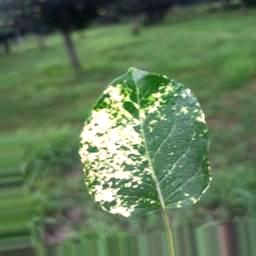
Label: Apple_Mosaic